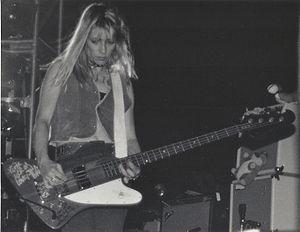
Avec la littérature écrite en espéranto, la musique espérantophone est l'une des principales composantes de la culture espérantophone.